St Paul's Church, Tintagel

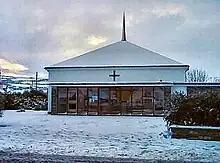
St Paul's Church in winter

The Catholic Church of St Paul the Apostle, in Bossiney Road, Tintagel, Cornwall, England, UK, was built in 1967 and consecrated by the Bishop of Plymouth, Cyril Restieaux, in February 1968. It was originally a mission administered by the Canons Regular of the Lateran based in Bodmin, services being held in the Social Hall, Trevena. It is now administered as part of the Plymouth Diocese and is part of the Parish of Bodmin which consists of churches in Bodmin, Wadebridge, Padstow and Tintagel. Fr. Bryan Storey was priest from 1973 until his death 26 July 2018. He was priest in charge for 45 years.